2-2-4T

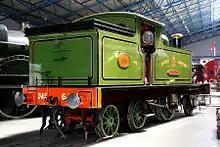
NER 66 Aerolite is an example of a 2-2-4 locomotive

In Whyte notation, a 2-2-4T is a steam locomotive that has two leading wheels followed by two coupled driving wheels and four trailing wheels. This was an unusual wheel arrangement, only used on a few specialised locomotives. This wheel arrangement is only used for tank locomotives.